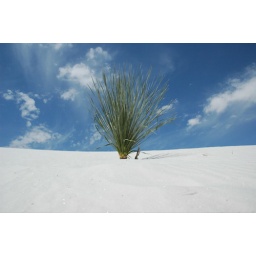
White sands, nEw Mexico....This plant was just sitting there in the middle of the sand...all on it's own. Crazy.